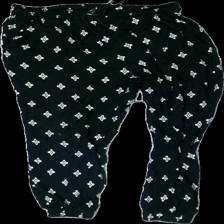
View: front
Type: Trousers
Category: Ladies
Brand: Missing
Colors: Black, White
Material: 100% viscose
Pattern: Geometric print
Cut: Regular
Size: L
Season: All
Stains: Major
Damage: fläckar
Damage location: bottom left
Damage 2 location: bottom center
Damage 3 location: middle center
Price range: <50
Recommended usage: Export
Description: svarta byxor med symboler över hela, fläckar på benen och håriga